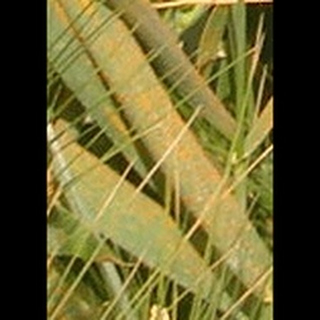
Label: wheat_brown_rust